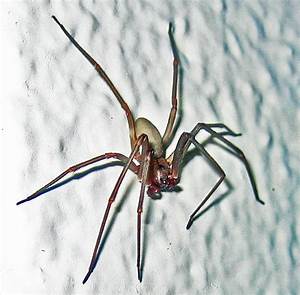
Label: spider